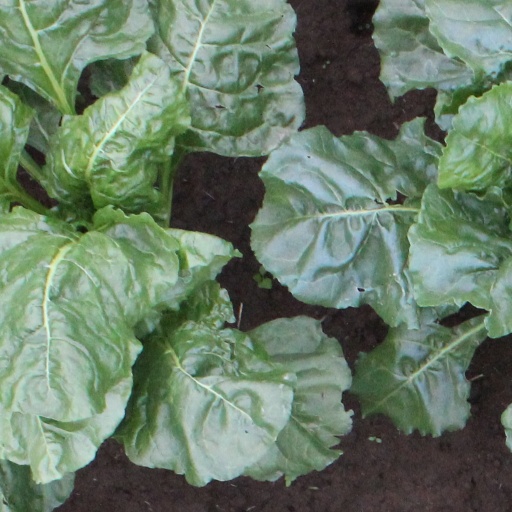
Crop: sugar beet